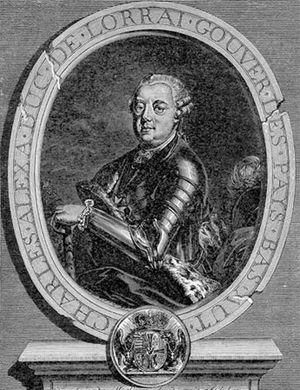
Charles-Alexandre de Lorraine 1712-1780, fils de Léopold I duc de Lorraine et et duc de Bar, et d'Elisabeth Charlotte princesse d'Orléans.